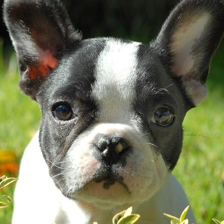
Label: animals